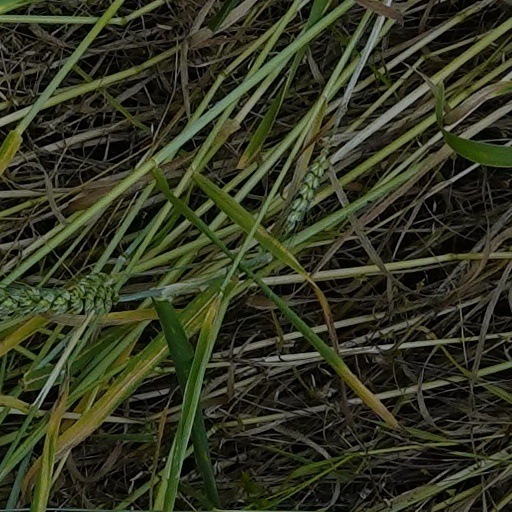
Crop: wheat